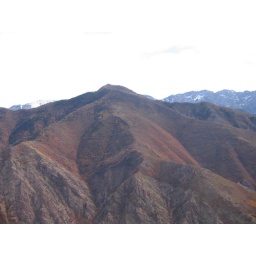
This is another picture of the mountains around my house but from a different angle.